Ashraf Pahlavi

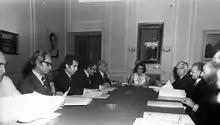
Ashraf Pahlavi heading a meeting

Ashraf Pahlavi was a strong supporter of women's rights in Iran and the world during her brother's reign. In 1967, Pahlavi worked with the United Nations as the Iranian delegate to the Commission on Human Rights as well as the Economic and Social Council. In 1975, she was heavily involved with the International Women's Year, and addressed the United Nations.